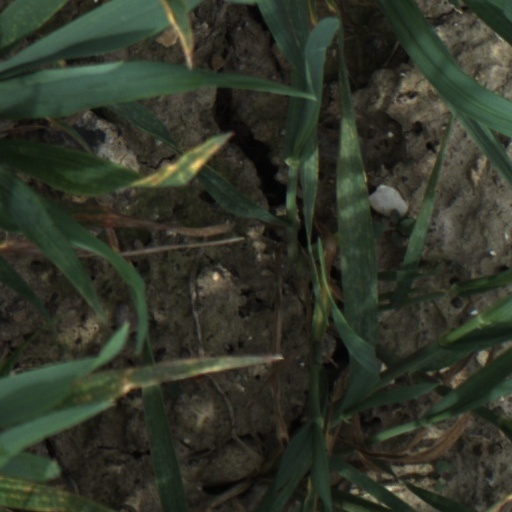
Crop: wheat